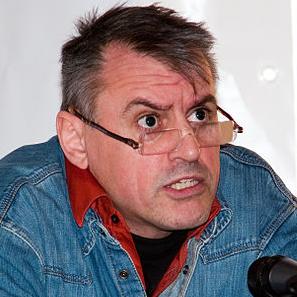
Age: 48